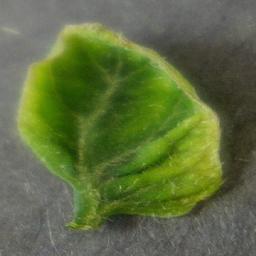
Label: Tomato___Tomato_Yellow_Leaf_Curl_Virus